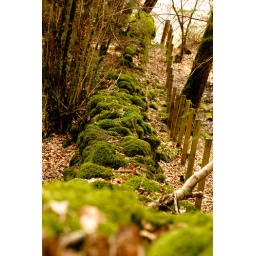
Scotland has stone walls all over. And all those walls are covered in green moss.